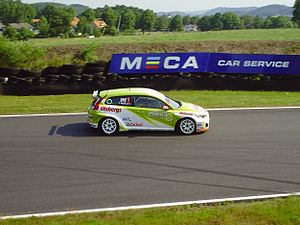
Scandinavian Touring Car Championship / Historie
Rustad Polestar Racing.
Scandinavian Touring Car Championship er et skandinaviske standardvognsmesterskab. Scandinavian Touring Car Championship er en sammenlægning af Swedish Touring Car Championship og Danish Touringcar Championship. Sammenlægningen skal gøre skandinaviske Touring Car internationalt og mere populært da flere danske racerkører fik svært ved at finde sponsor. Op til sæsonen 2009 var der sket et problematisk fald i antallet af deltagere i Danish Touringcar Championship. Reglerne for bilerne er de samme som de internationale WTCC regler.